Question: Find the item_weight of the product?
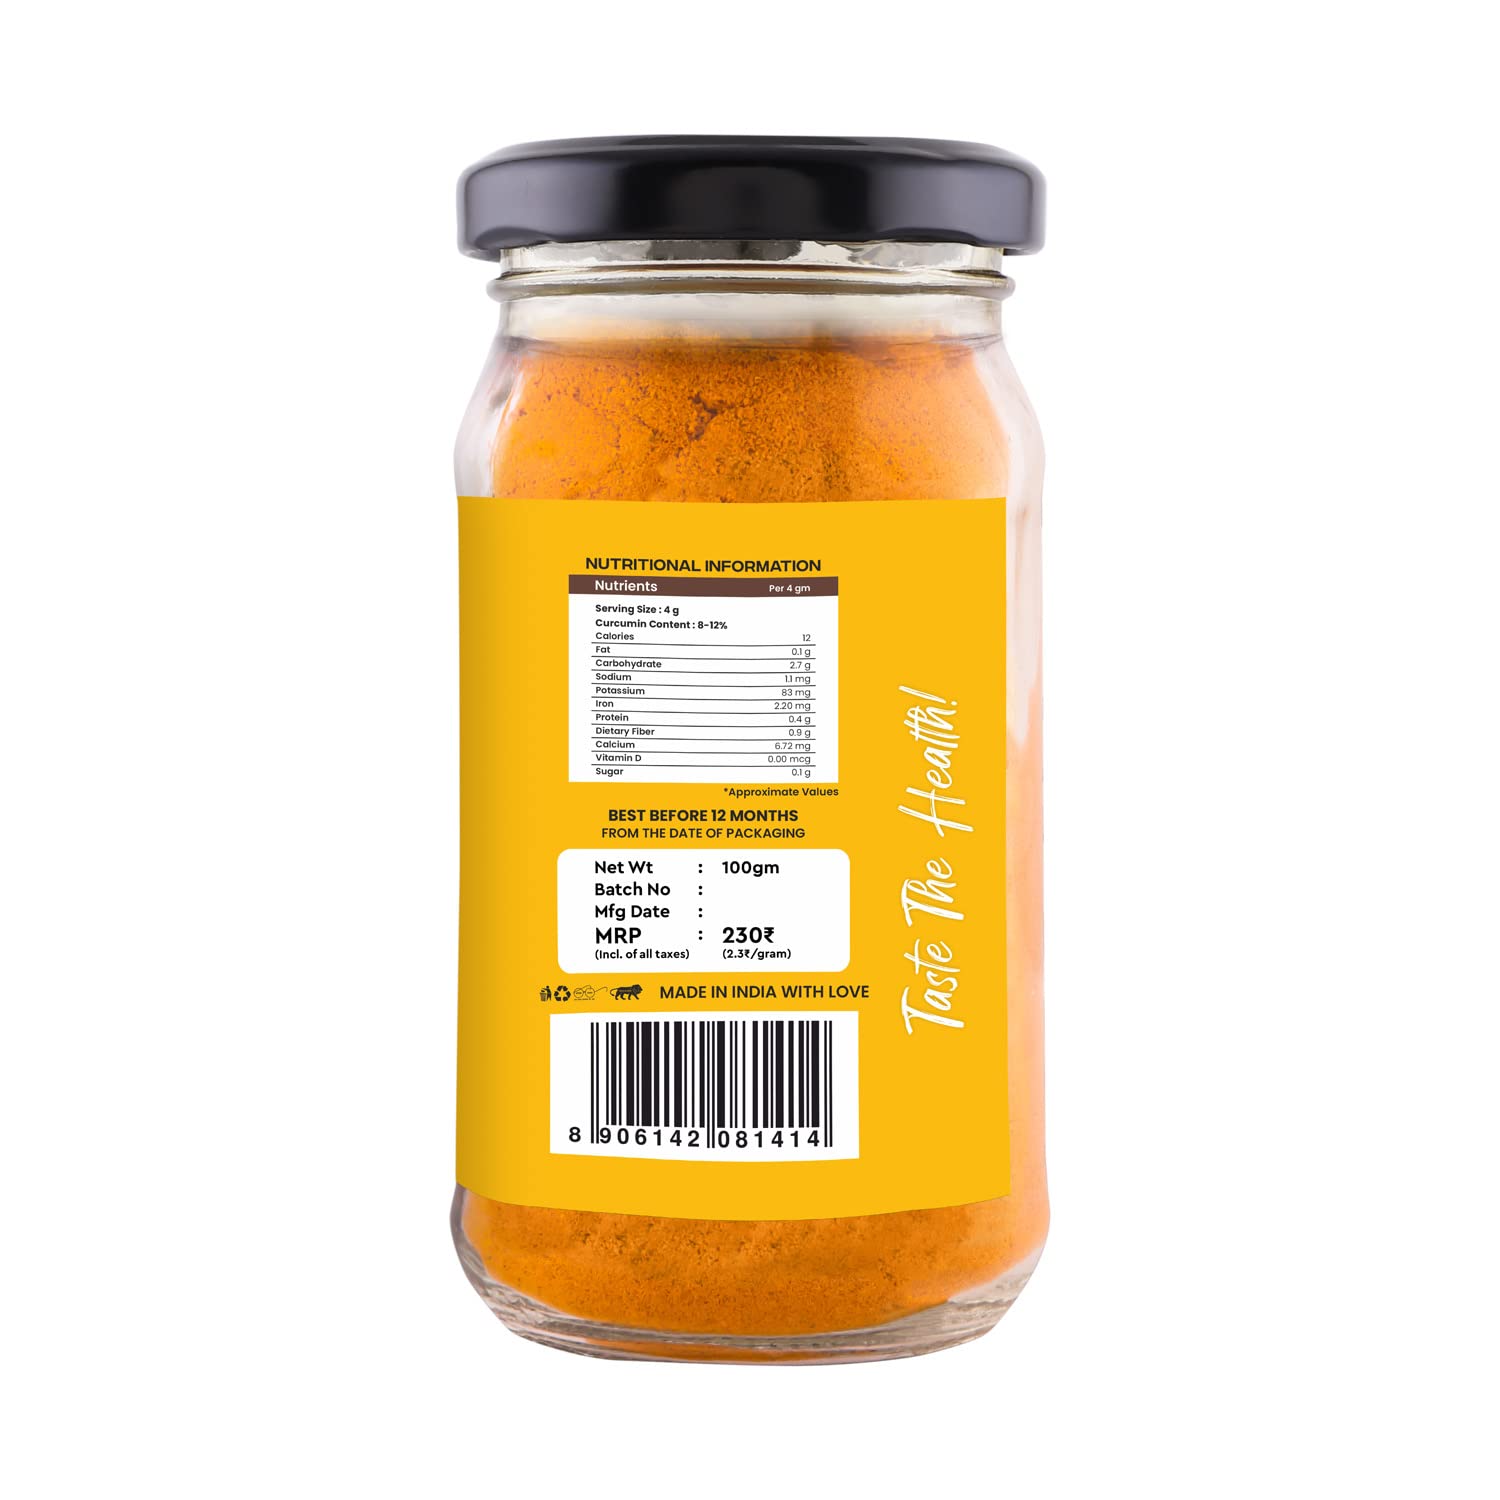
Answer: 100 gram